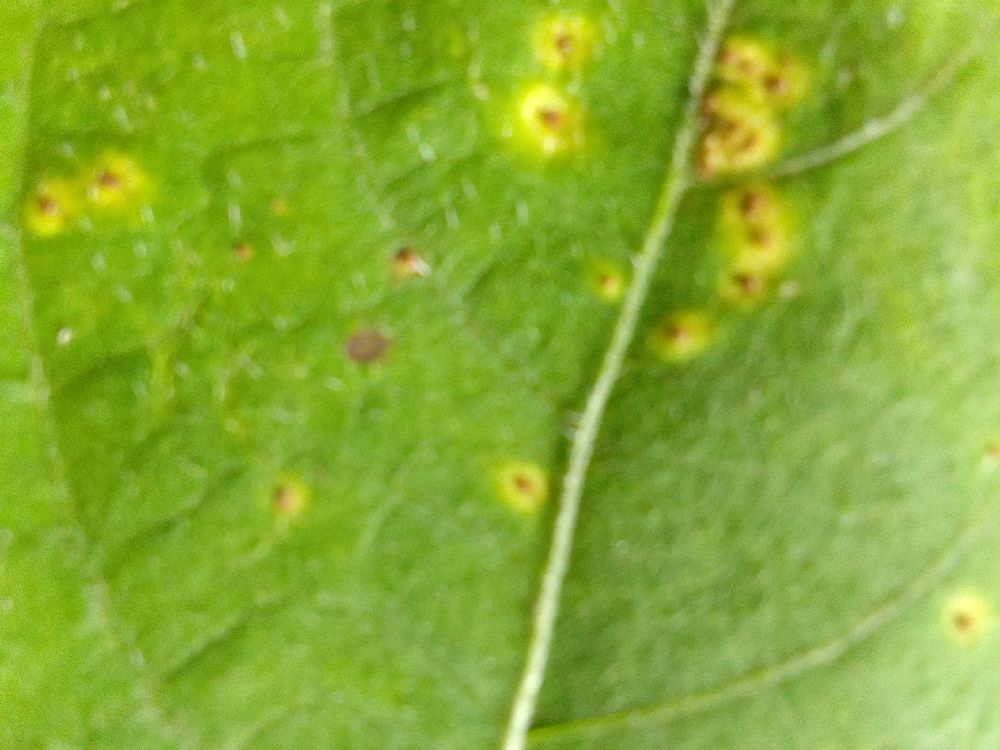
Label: rust